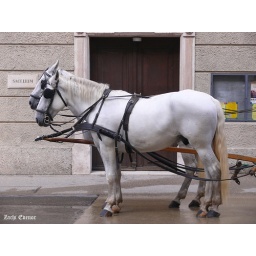
Two white horses pull a carriage in Salzburg Old City